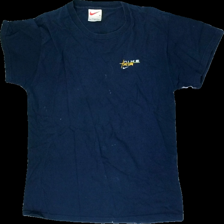
View: front
Type: T-shirt
Category: Unisex
Brand: Nike
Colors: Blue
Material: 100% cotton
Cut: Regular
Size: M
Season: All
Stains: Major
Damage: washed out
Price range: <50
Recommended usage: Export